Toyin Abraham

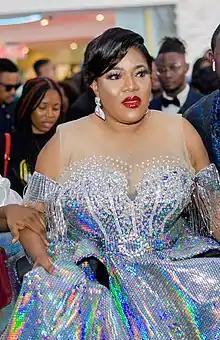
Abraham at the AMVCAs 2020

Toyin Abraham Ajeyemi (born Olutoyin Aimakhu; 5 September 1980) is a Nigerian actress and filmmaker.